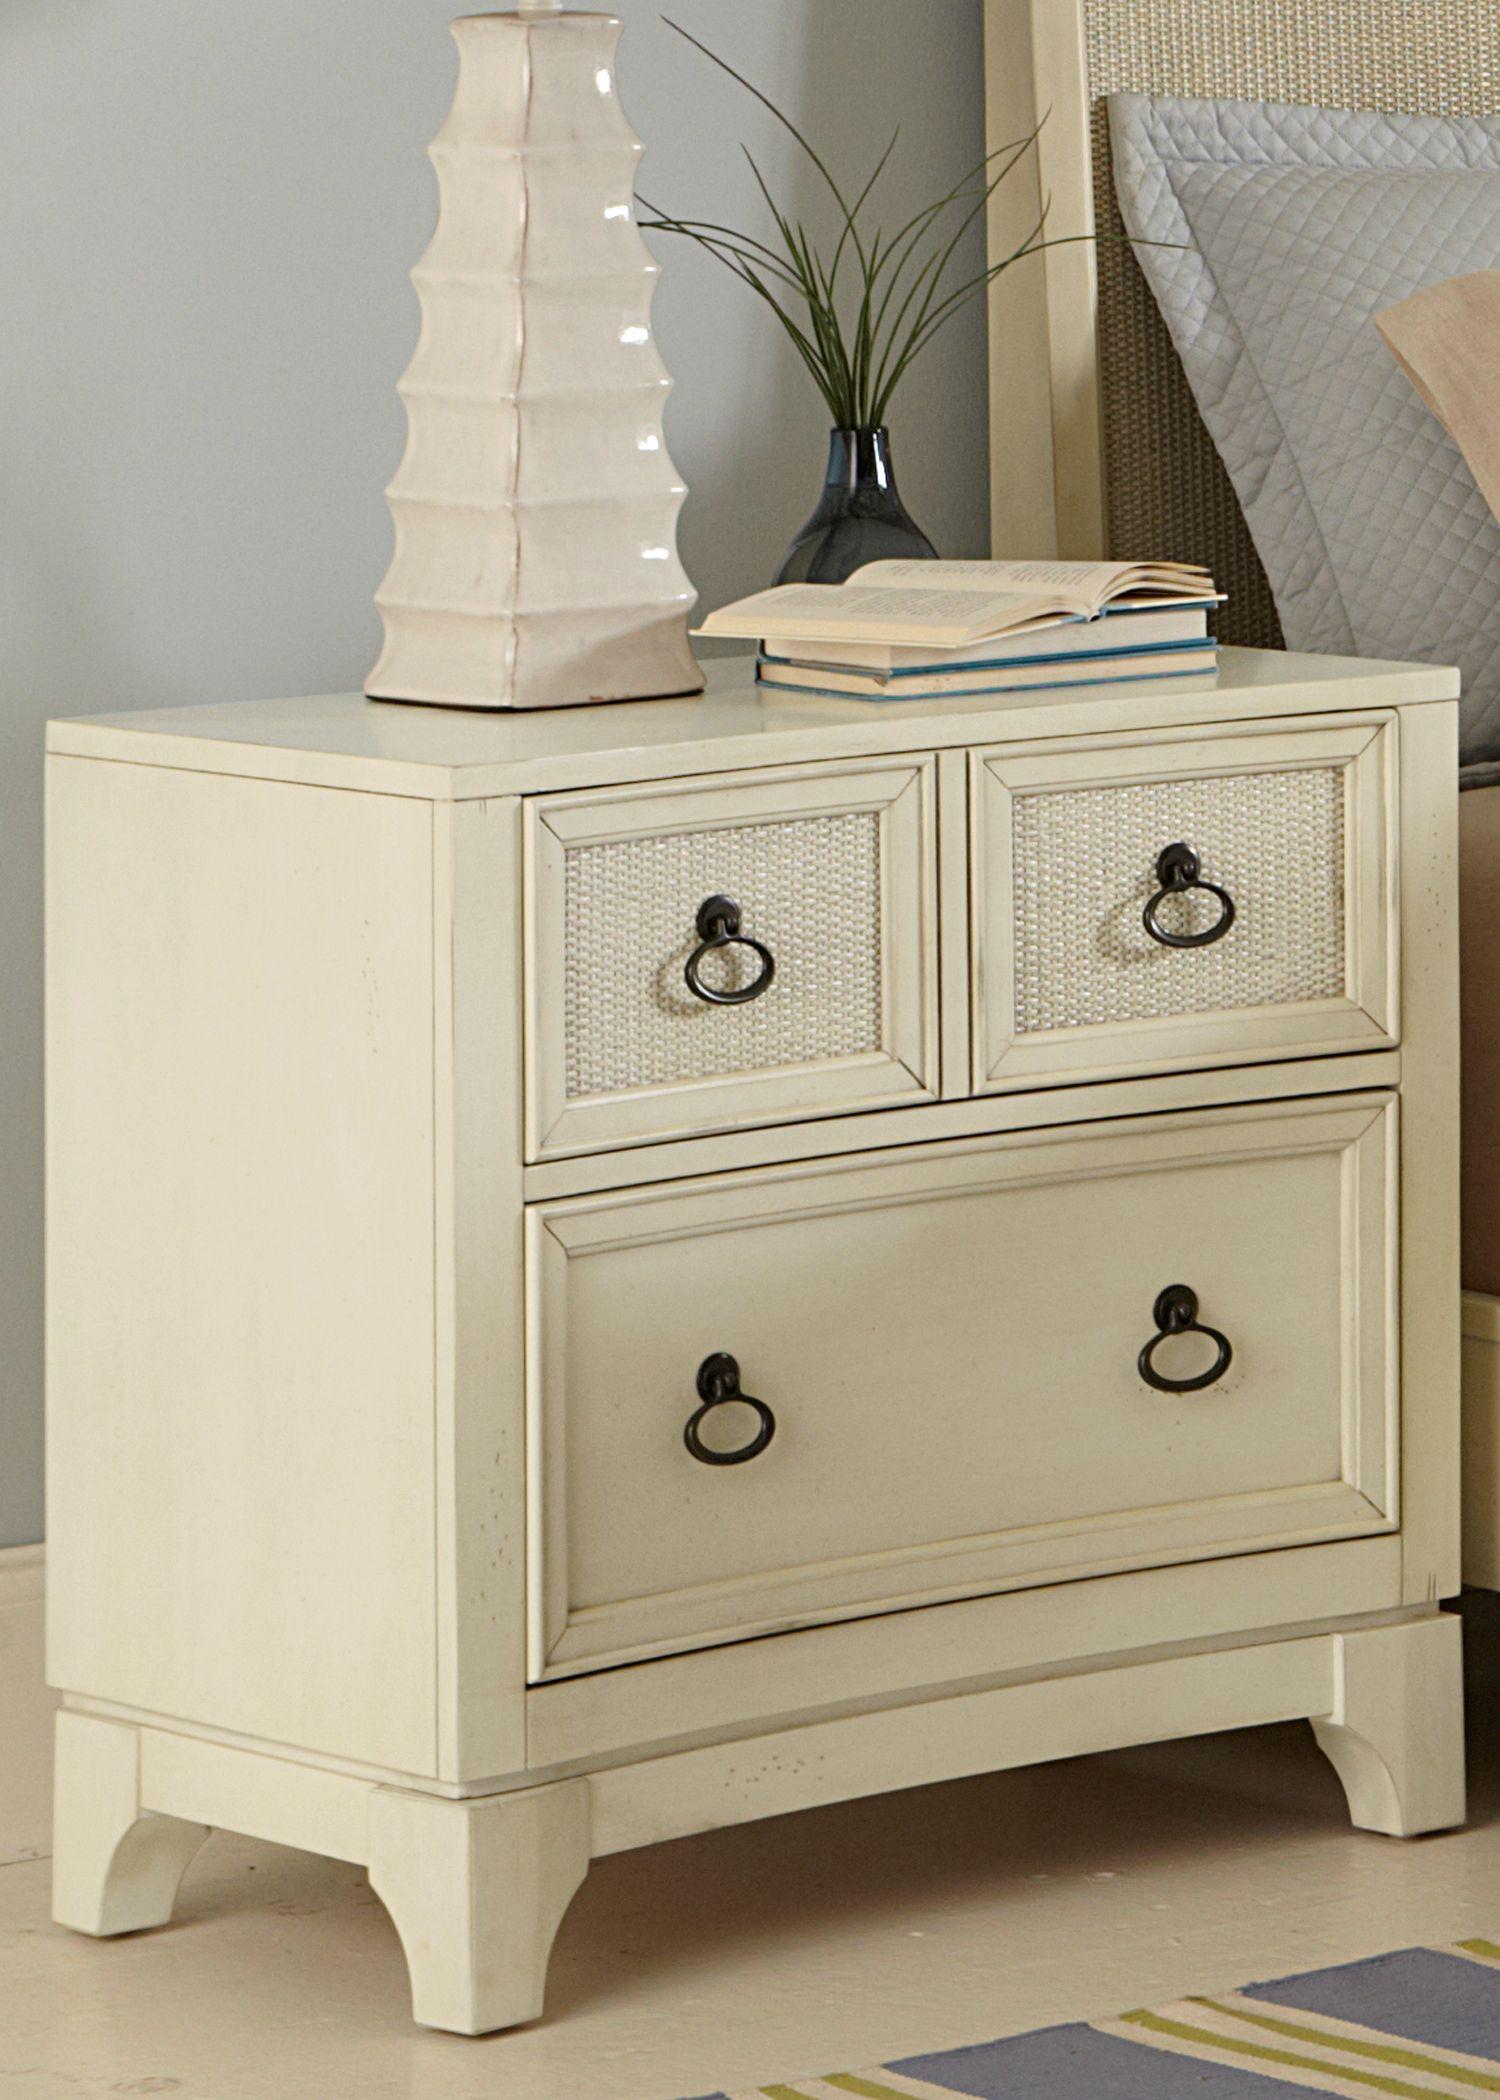
Category: Nightstands
Style: Cottage